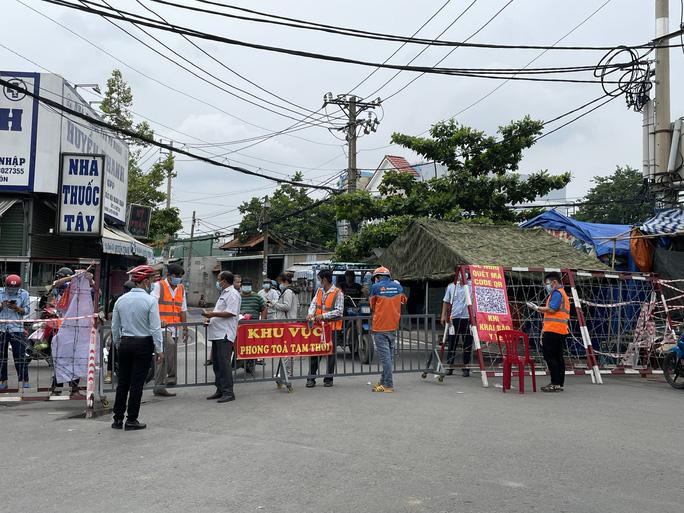
ở xung quanh chiếc rào chắn có sự xuất hiện của nhiều người